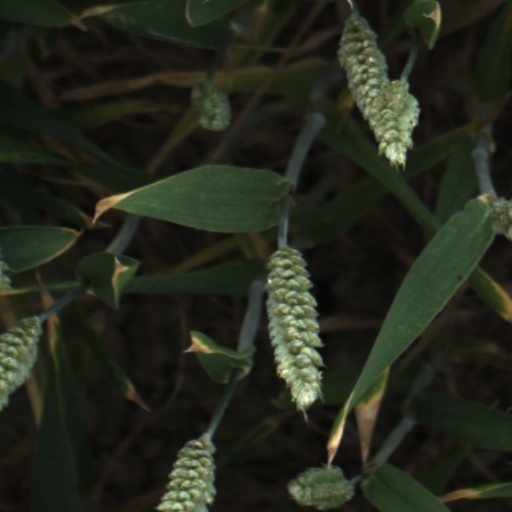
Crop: wheat